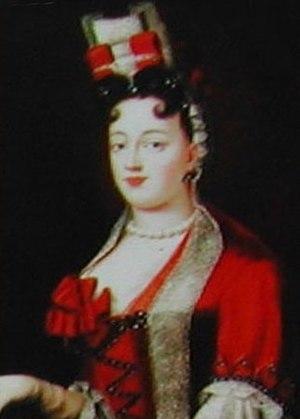
Christine Charlotte de Wurtemberg était née princesse de Wurtemberg, et régna après la mort de son mari, le prince Georges-Christian de Frise orientale, à partir de 1665, pendant 25 ans sur le Comté de la Frise orientale. Elle était extraordinairement belle, intelligente et éloquente, mais aussi dominatrice intraitable et, sans complexe. Son règne a été marqué par des affrontements à l'intérieur de la frise orientale. Dans l'ensemble, le règne de Christine Charlotte a laissé un mauvais souvenir.